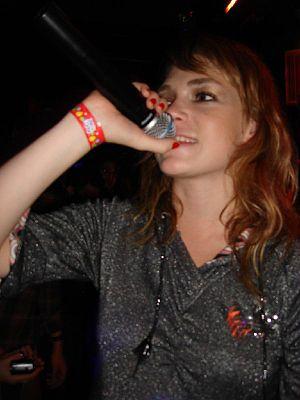
Uffie, de son vrai nom Anna Catherine Hartley-Poole, née le 9 décembre 1987 à Miami, en Floride, est une chanteuse de musique électronique américaine basée à Paris.